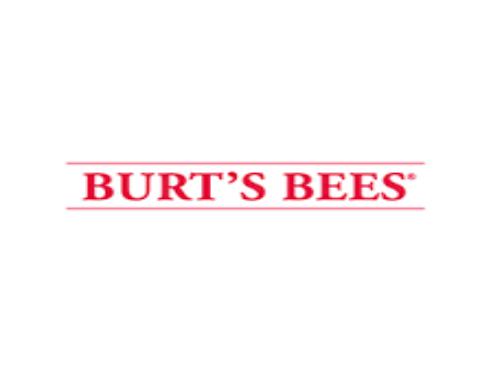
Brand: Burt's Bees
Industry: Necessities